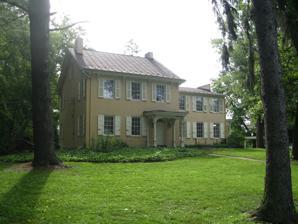
Building: Col. James Cameron House
Country: United States of America
Year built: 1842
Historic house in Pennsylvania, United States United States historic place Col. James Cameron House U.S. National Register of Historic Places The house in August 2013 Show map of Pennsylvania Show map of the United States Location Pennsylvania Route 405/River Road, southeast of Milton , West Chillisquaque Township, Pennsylvania Coordinates 41°0′8″N 76°51′43″W / 41.00222°N 76.86194°W / 41.00222; -76.86194 Area 0.7 acres (0.28 ha) Built 1842 Architectural style Federal NRHP reference No. 89000360 Added to NRHP May 5, 1989 Col. James Cameron House is a historic home located at West Chillisquaque Township , Northumberland County, Pennsylvania .  It was built in four sections; a 2 + 1 ⁄ 2 -story, formal brick section and a 1 + 1 ⁄ 2 -story, brick kitchen were built between 1840 and 1842; a 2-story, brick addition was built about 1860; and a 1-story, wood-frame kitchen addition sometime in the mid- to late-19th century.  It is in a vernacular Federal style.  An Italianate style porch was added to the 2-story, brick section about 1860.  Also on the property is a contributing outbuilding dated to the mid-19th century.  The property was vested with the Milton Historical Society in 1981. It was added to the National Register of Historic Places in 1989. References